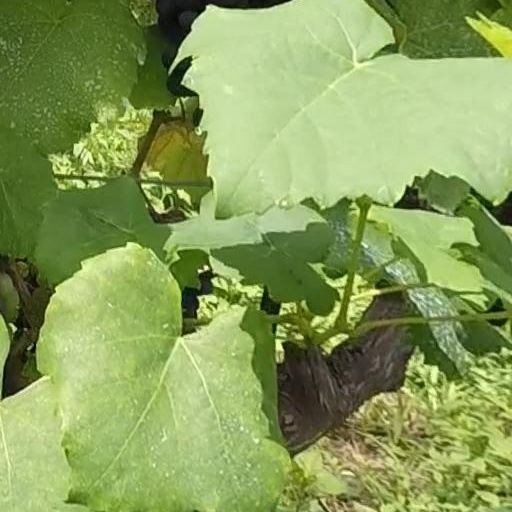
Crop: grape